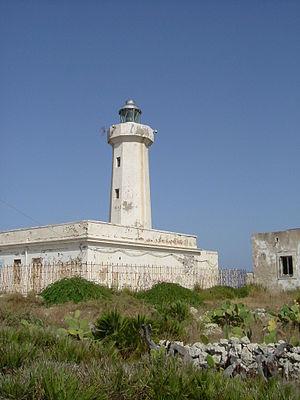
Le phare de Capo Murro di Porco est un phare situé au bout de la péninsule de La Maddalena qui se trouve sur le territoire de la commune de Syracuse dans la mer Ionienne, dans la province de Syracuse, en Italie.